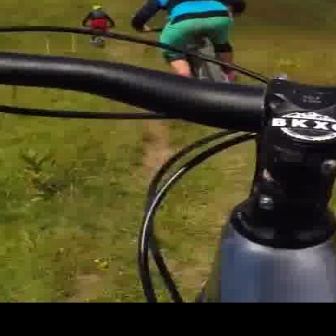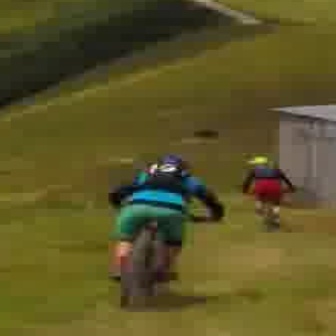
  Please identify the target specified by the bounding box [132,13,246,127] in the first image and locate it in the second image. Return the coordinates in [x_min,y_min,x_max,y_max] format.
Answer: [106,199,214,307]